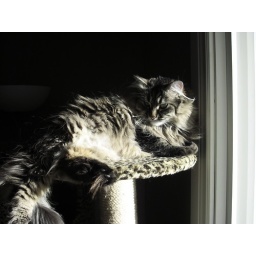
Danya in the sun on the old cat tree